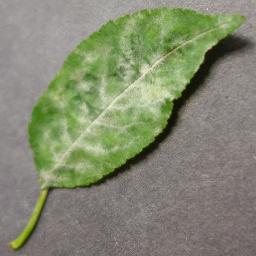
Label: Cherry___Powdery_mildew